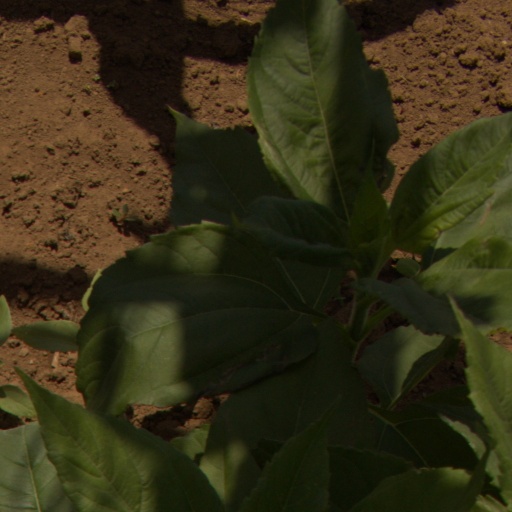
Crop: Jerusalem artichoke